2003 St Helens Metropolitan Borough Council election

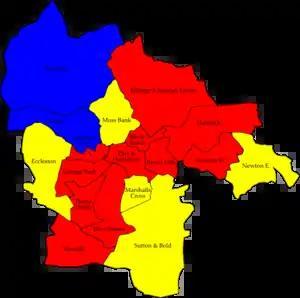
Map of the results of the 2003 St Helens Metropolitan Borough Council election. Labour Party in red, Liberal Democrats in yellow and Conservatives in blue.

The 2003 St Helens Metropolitan Borough Council election took place on 1 May 2003 to elect members of St Helens Metropolitan Borough Council in Merseyside, England. One third of the council was up for election and the Labour Party stayed in overall control of the council.